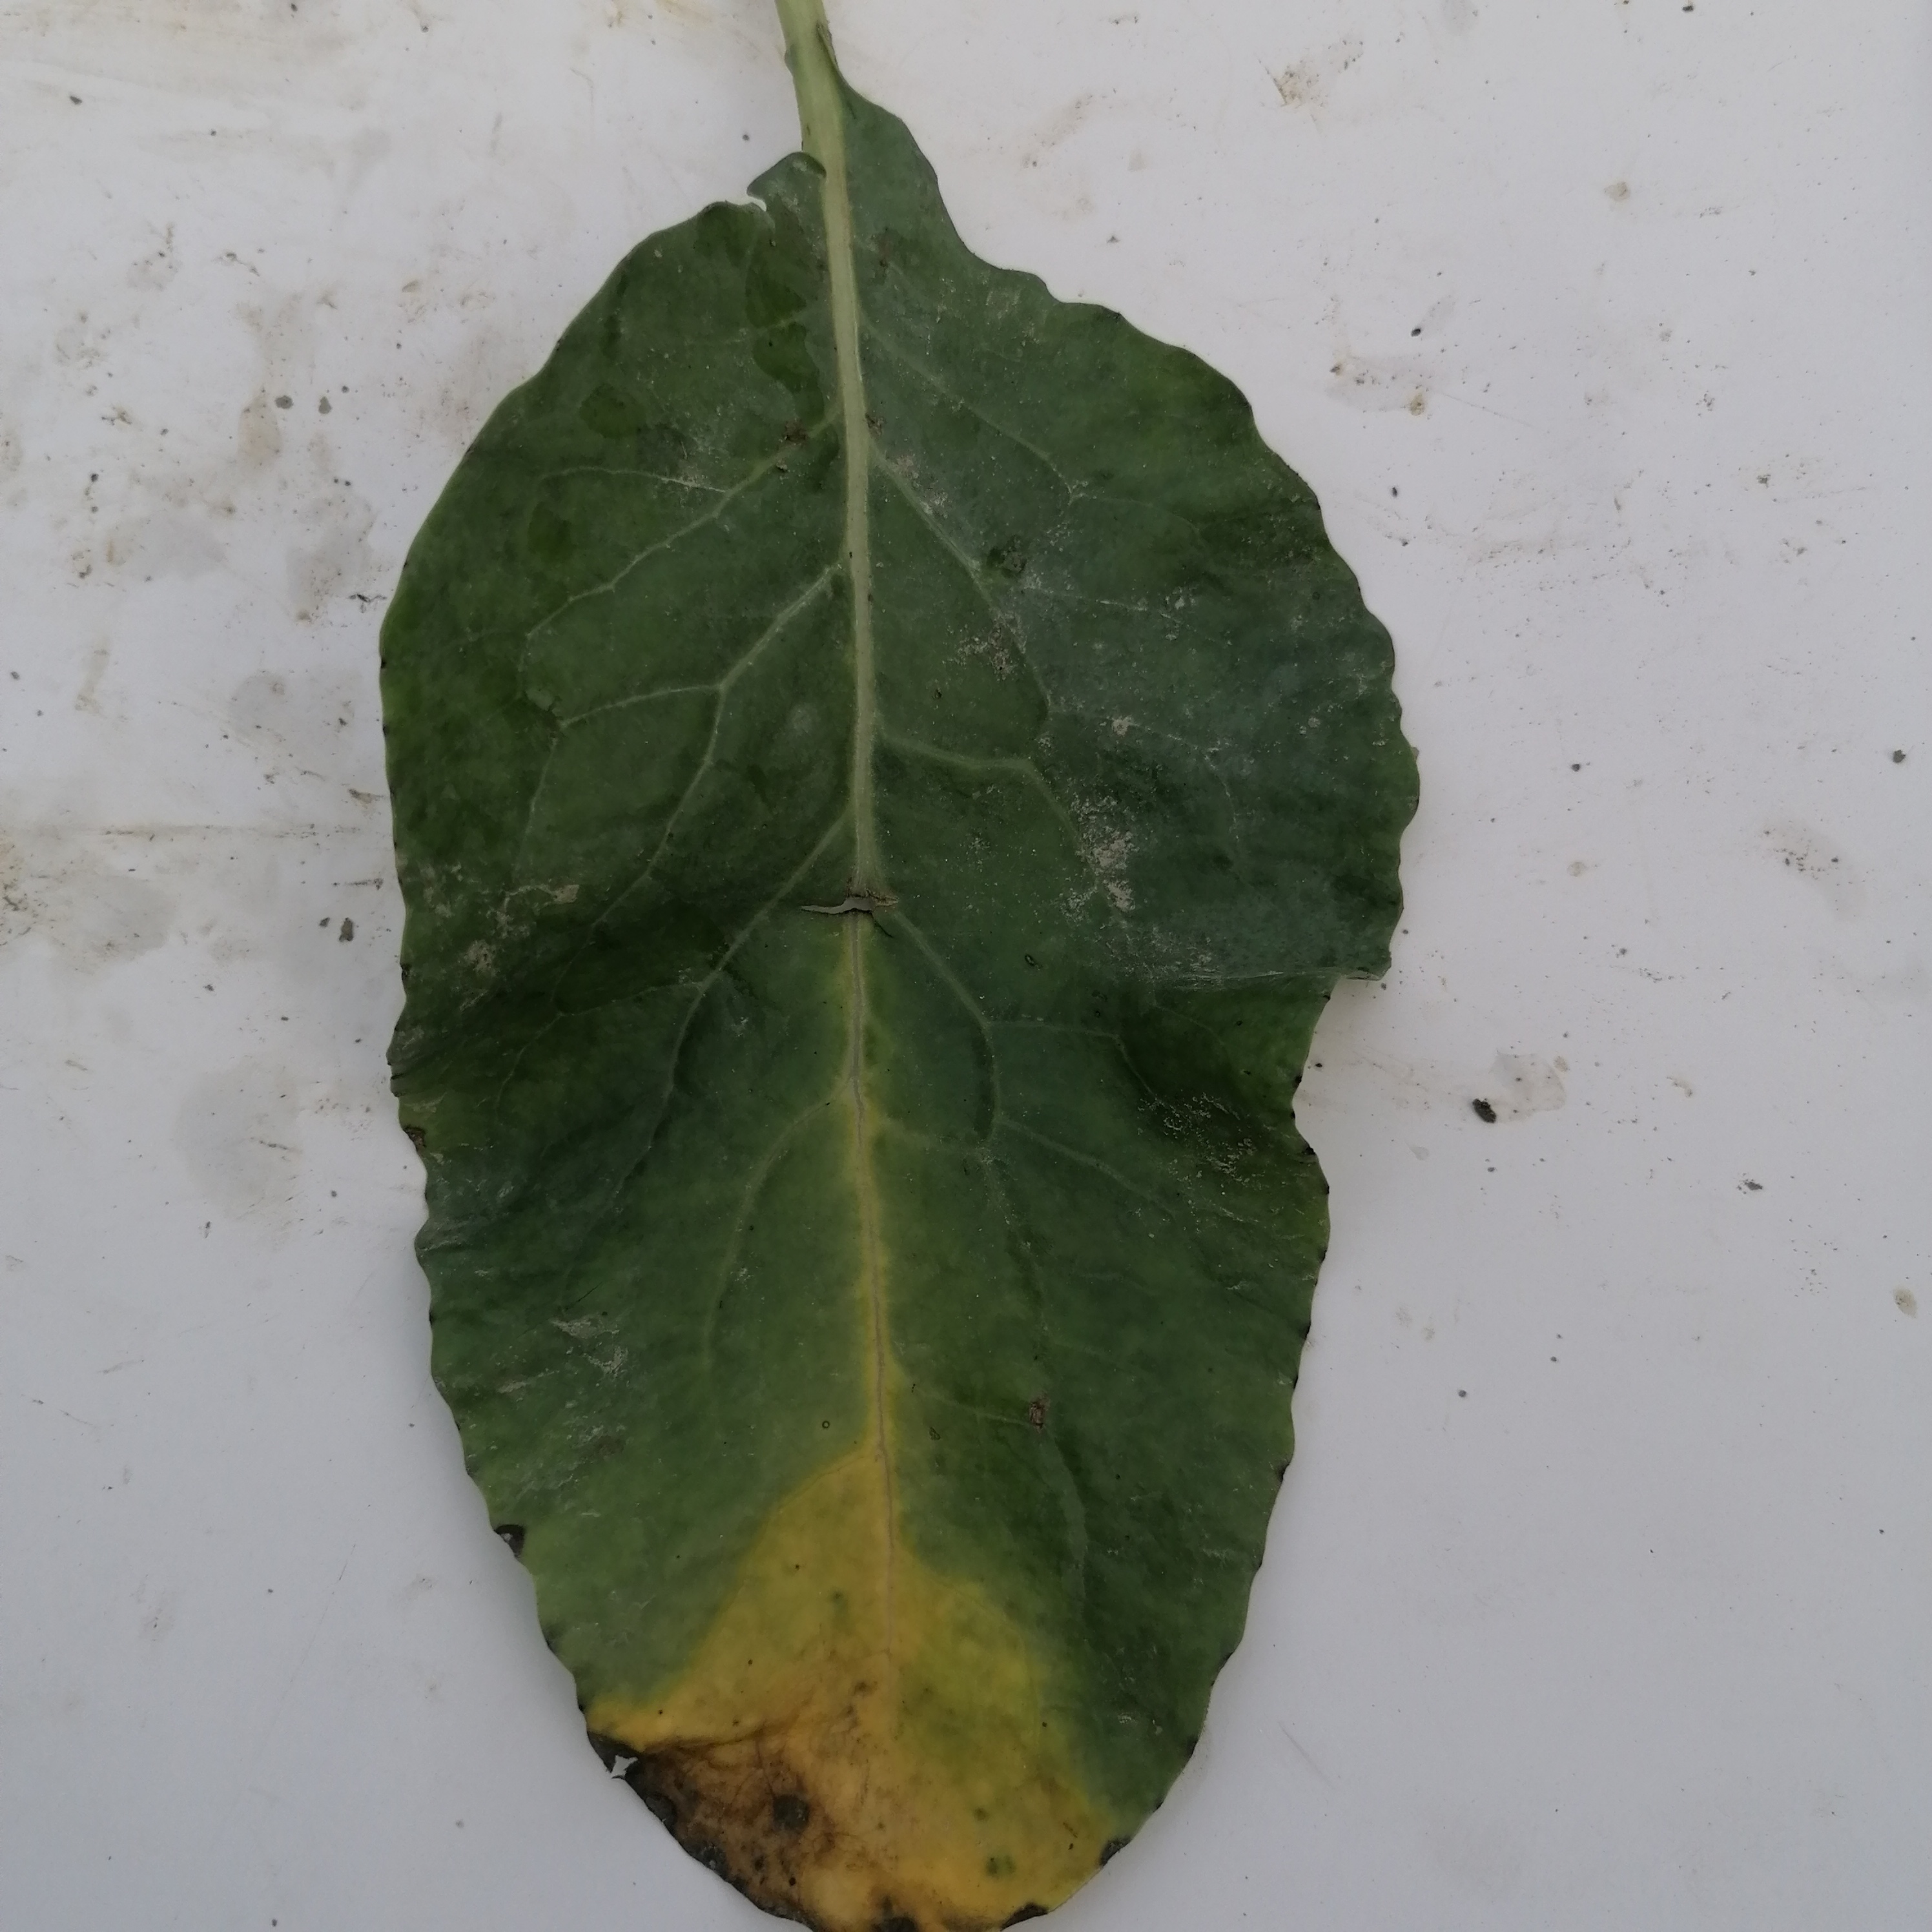
Label: Black Rot